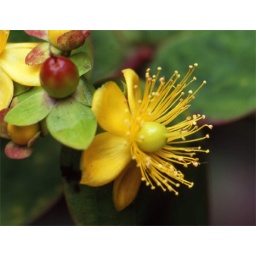
Little yellow flower in the garden.